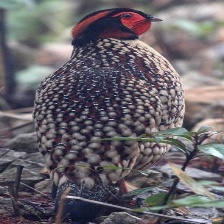
Species: CABOTS TRAGOPAN
Scientific name: TRAGOPAN CABOTI